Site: brandenburg
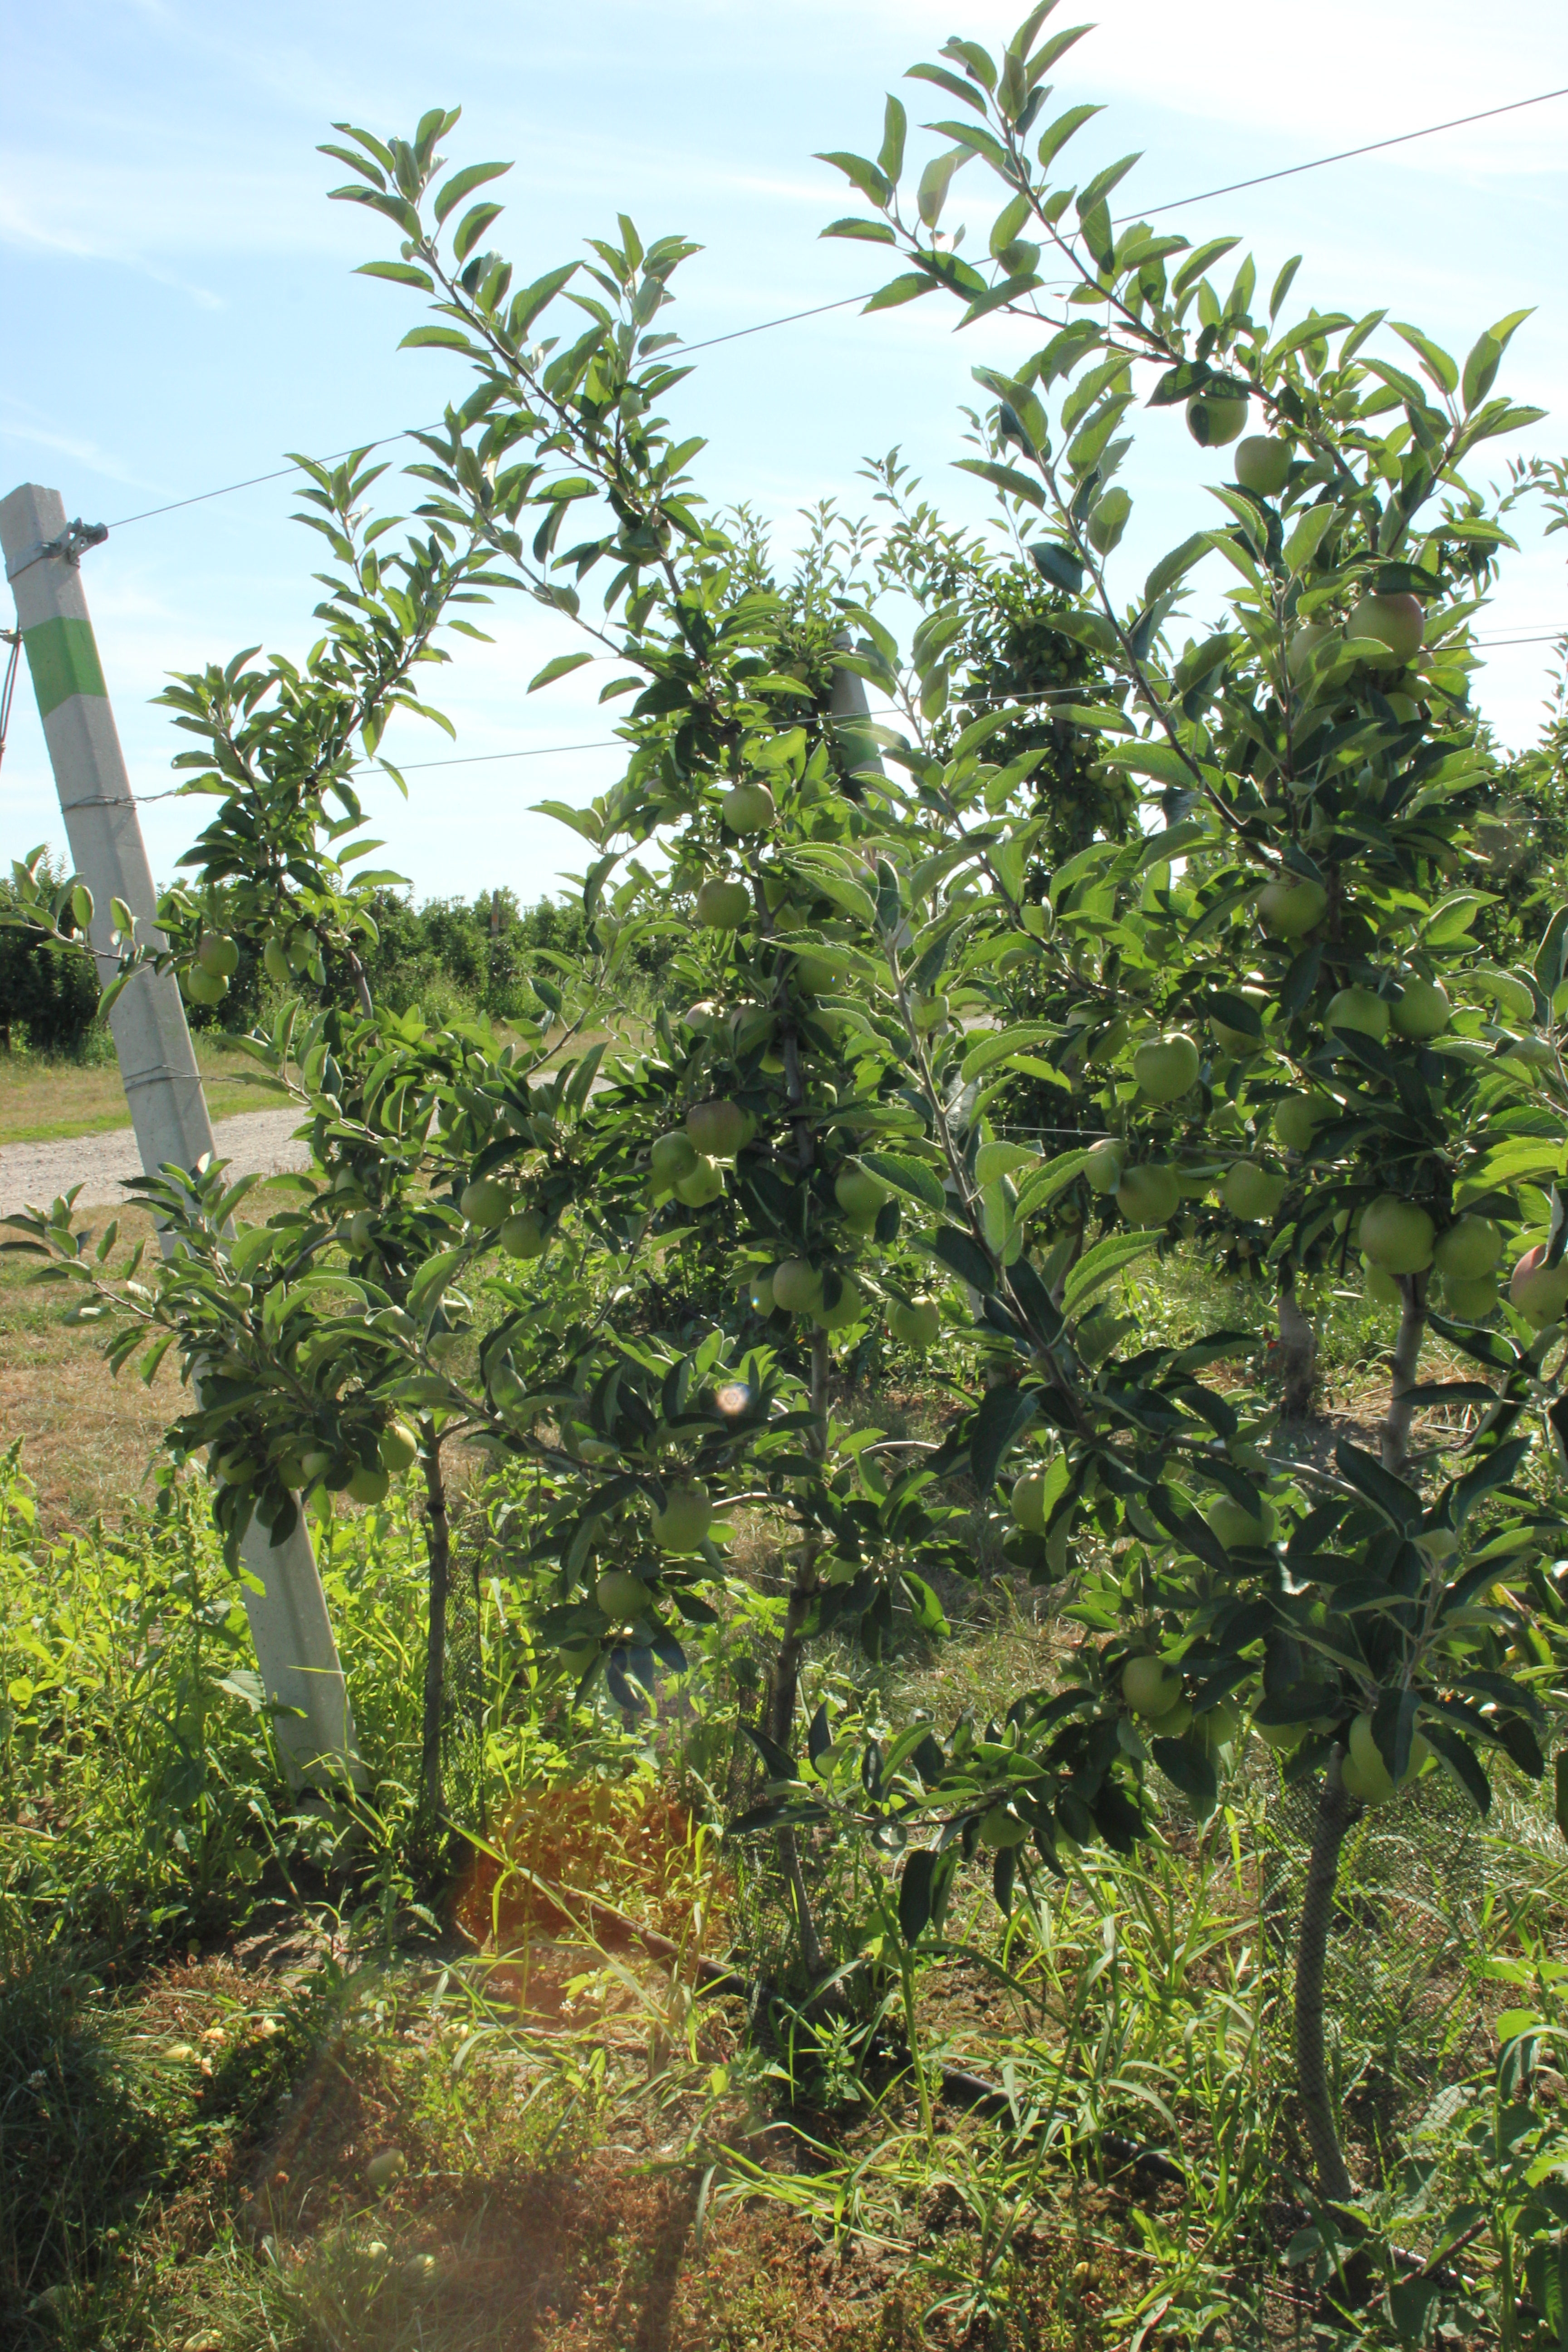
Growth stage (BBCH 77): Development of fruit